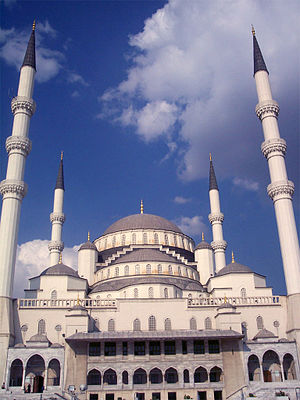
Moské / Billeder
Moske er en bygning, hvor muslimer samles til sociale og religiøse riter og ritualer, særligt andagter, bønner og undervisning af menigheden. Moskeer kan have en eller flere minareter, hvorfra bedeudråberen kalder til bøn. Ved de daglige tidebønner ledes disse af en imam, oftest af en ansvarshavende, der er tilknyttet moskeen.